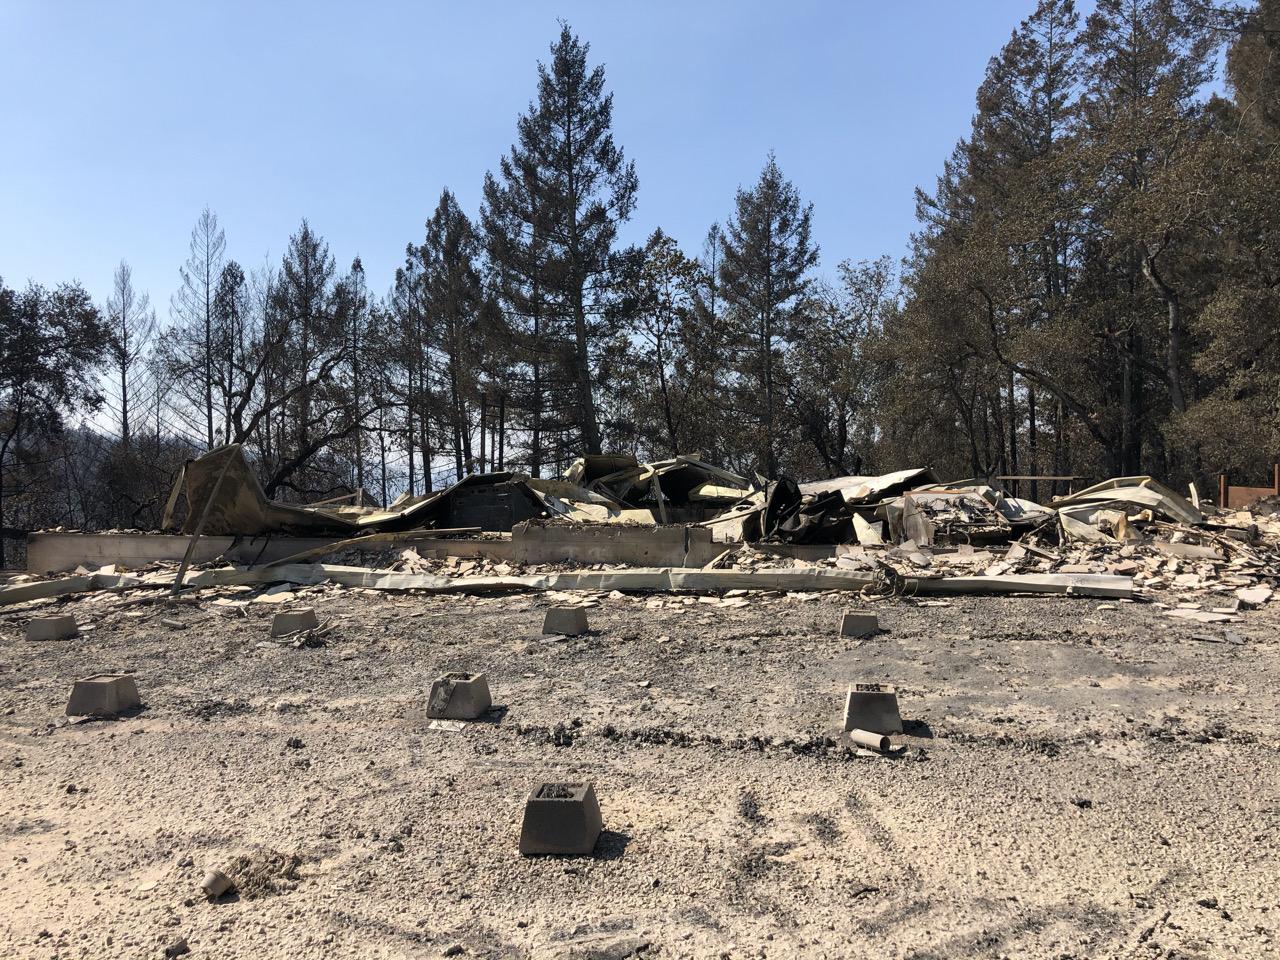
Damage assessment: destroyed